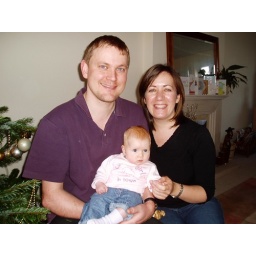
1/4 of uncle Ian's genes represented in adult male form and baby female form.